Surface lift

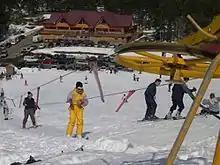
Handle tow in Valle del Sol

A development of the simple rope tow is the handle tow (or pony lift), where plastic or metal handles are permanently attached to the rope. These handles are easier to grip than a rope, making the ski lift easier to ride.